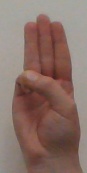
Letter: thaa